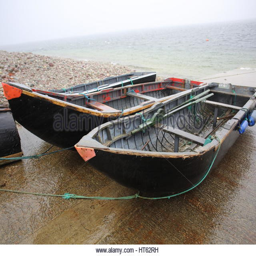
small fishing boats tied up on the shore